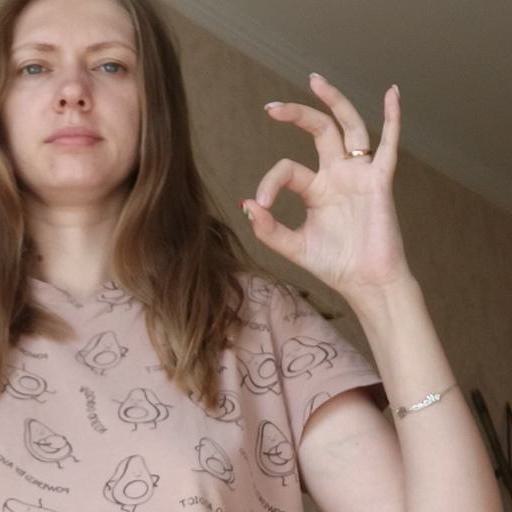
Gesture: ok